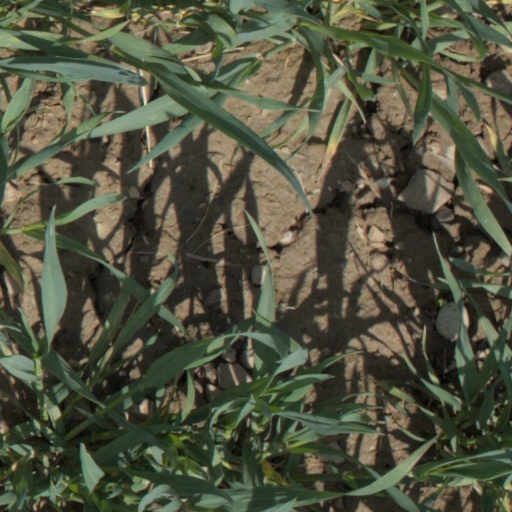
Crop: wheat